Matthew Fontaine Maury

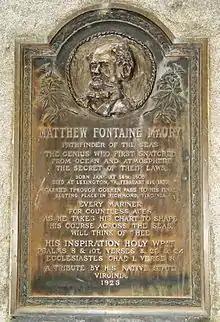
Maury Memorial at Goshen Pass overlooking the Maury River

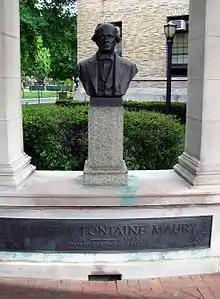
Bust of Maury in the Hall of Fame for Great Americans, New York City

After decades of national and international work, Maury received fame and honors, including being knighted by several nations and given medals with precious gems as well as a collection of all medals struck by Pope Pius IX during his pontificate, a book dedication and more from Father Angelo Secchi, who was a student of Maury from 1848 to 1849 in the United States Naval Observatory. The two remained lifelong friends. Other religious friends of Maury included James Hervey Otey, his former teacher who, before 1857, worked with Bishop Leonidas Polk on the construction of the University of the South in Tennessee. While visiting, Maury was convinced by his old teacher to deliver the "cornerstone speech."